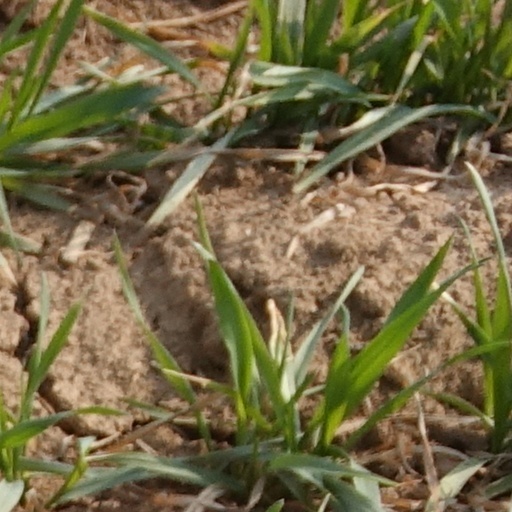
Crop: wheat